Answer in natural language. How many GarbageCans are visible in the scene? Choose between the following options: 3, 0, 1, 4 or 2
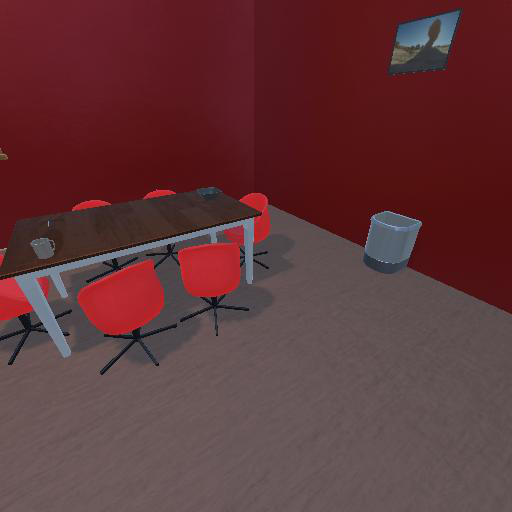
<answer>1</answer>